Liverpool University Air Squadron

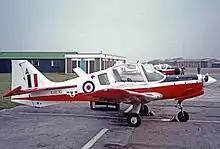
Liverpool UAS Bulldog T.1 wearing the unit's "Liver Bird" emblem on its rear fuselage, at RAF Woodvale in 1983

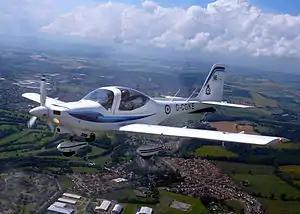
A Grob Tutor T2, in flight over Scotland

Students follow the Elementary Flying Syllabus covering the basics of flight including first solo, navigation, aerobatics, low flying and formation flying. Some individuals apply for a PPL from their flying experience on the UAS.